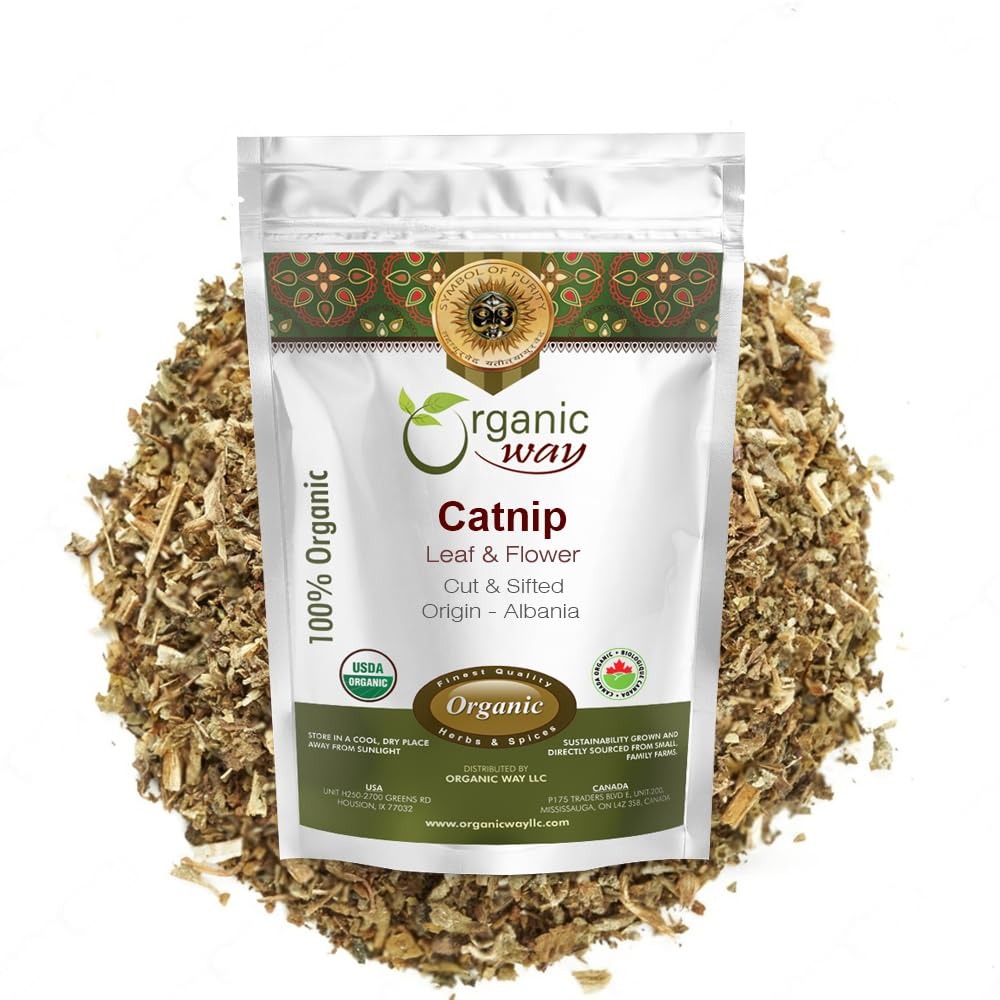
Item Name: Organic Way Catnip Leaf and Flower Cut & Sifted (Nepeta cataria) - Herbal Tea | European Wild-Harvest | Kosher & USDA Certified | Vegan, Non-GMO & Gluten Free | 100% Raw from Albania (1/4LBS / 4Oz.)
Bullet Point 1: Premium Botanical Quality – Our Catnip Leaf and Flower is carefully cut and sifted to ensure a consistent texture and aroma. Sourced from high-quality Nepeta cataria, this dried botanical offers a natural addition to various applications.
Bullet Point 2: Aromatic and Fresh – Enjoy the natural scent of catnip, derived from carefully selected leaves and flowers. The cut-and-sifted process helps maintain its freshness, making it a great choice for crafting, blending, or other creative uses.
Bullet Point 3: Versatile Use – This dried botanical is suitable for a variety of uses, including DIY projects, crafting, and more. Its fine cut-and-sifted texture makes it convenient to incorporate into your preferred applications.
Bullet Point 4: Carefully Packaged – Packaged to maintain its quality, our Catnip Leaf and Flower is sealed to preserve its aroma and texture. Stored in a secure container, it ensures ease of use and long-lasting freshness.
Bullet Point 5: Sustainably Sourced – Our catnip is sourced with care and attention to quality. Responsibly handled, it offers a naturally cultivated botanical that is carefully processed to deliver a consistent texture and aroma.
Product Description: <p>Catnip is a strong-smelling herb. It is native to Central Europe, though it can now be found in most of Canada and the Northeast United States. It belongs to the mint family and has oval-toothed, dark green leaves and white flowering tops.</p><p>Catnip leaves and flowers are consumed as a herbal tea for many health benefits. Catnip tea is slightly bitter and has a minty, earthy taste. Some people prefer adding lemon, honey, or sugar to improve the flavor.</p>
Value: 4.0
Unit: Ounce

Price: 13.49